Market Gate of Miletus

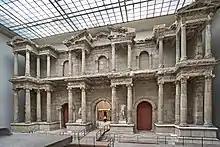
The room which houses the gate

The gate is a large marble monument, about 30 meters wide, 16 meters tall, and 5 meters deep. The two-story structure has three doorways and a number of projections and niches. At roof level and in between the floors are ornate friezes with bull and flower reliefs. The structure's protruding pediments are supported by Corinthian and Composite columns. The gate is not entirely original, as little of the base and lower floor survived the centuries; additional material includes brick, cement, and steel. The gate is affixed by iron girders to the wall behind it.